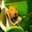
Label: beetle